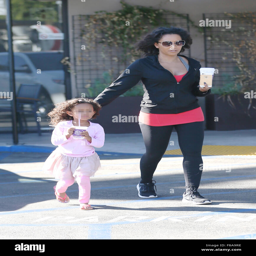
pop artist stops for coffee with her daughter .